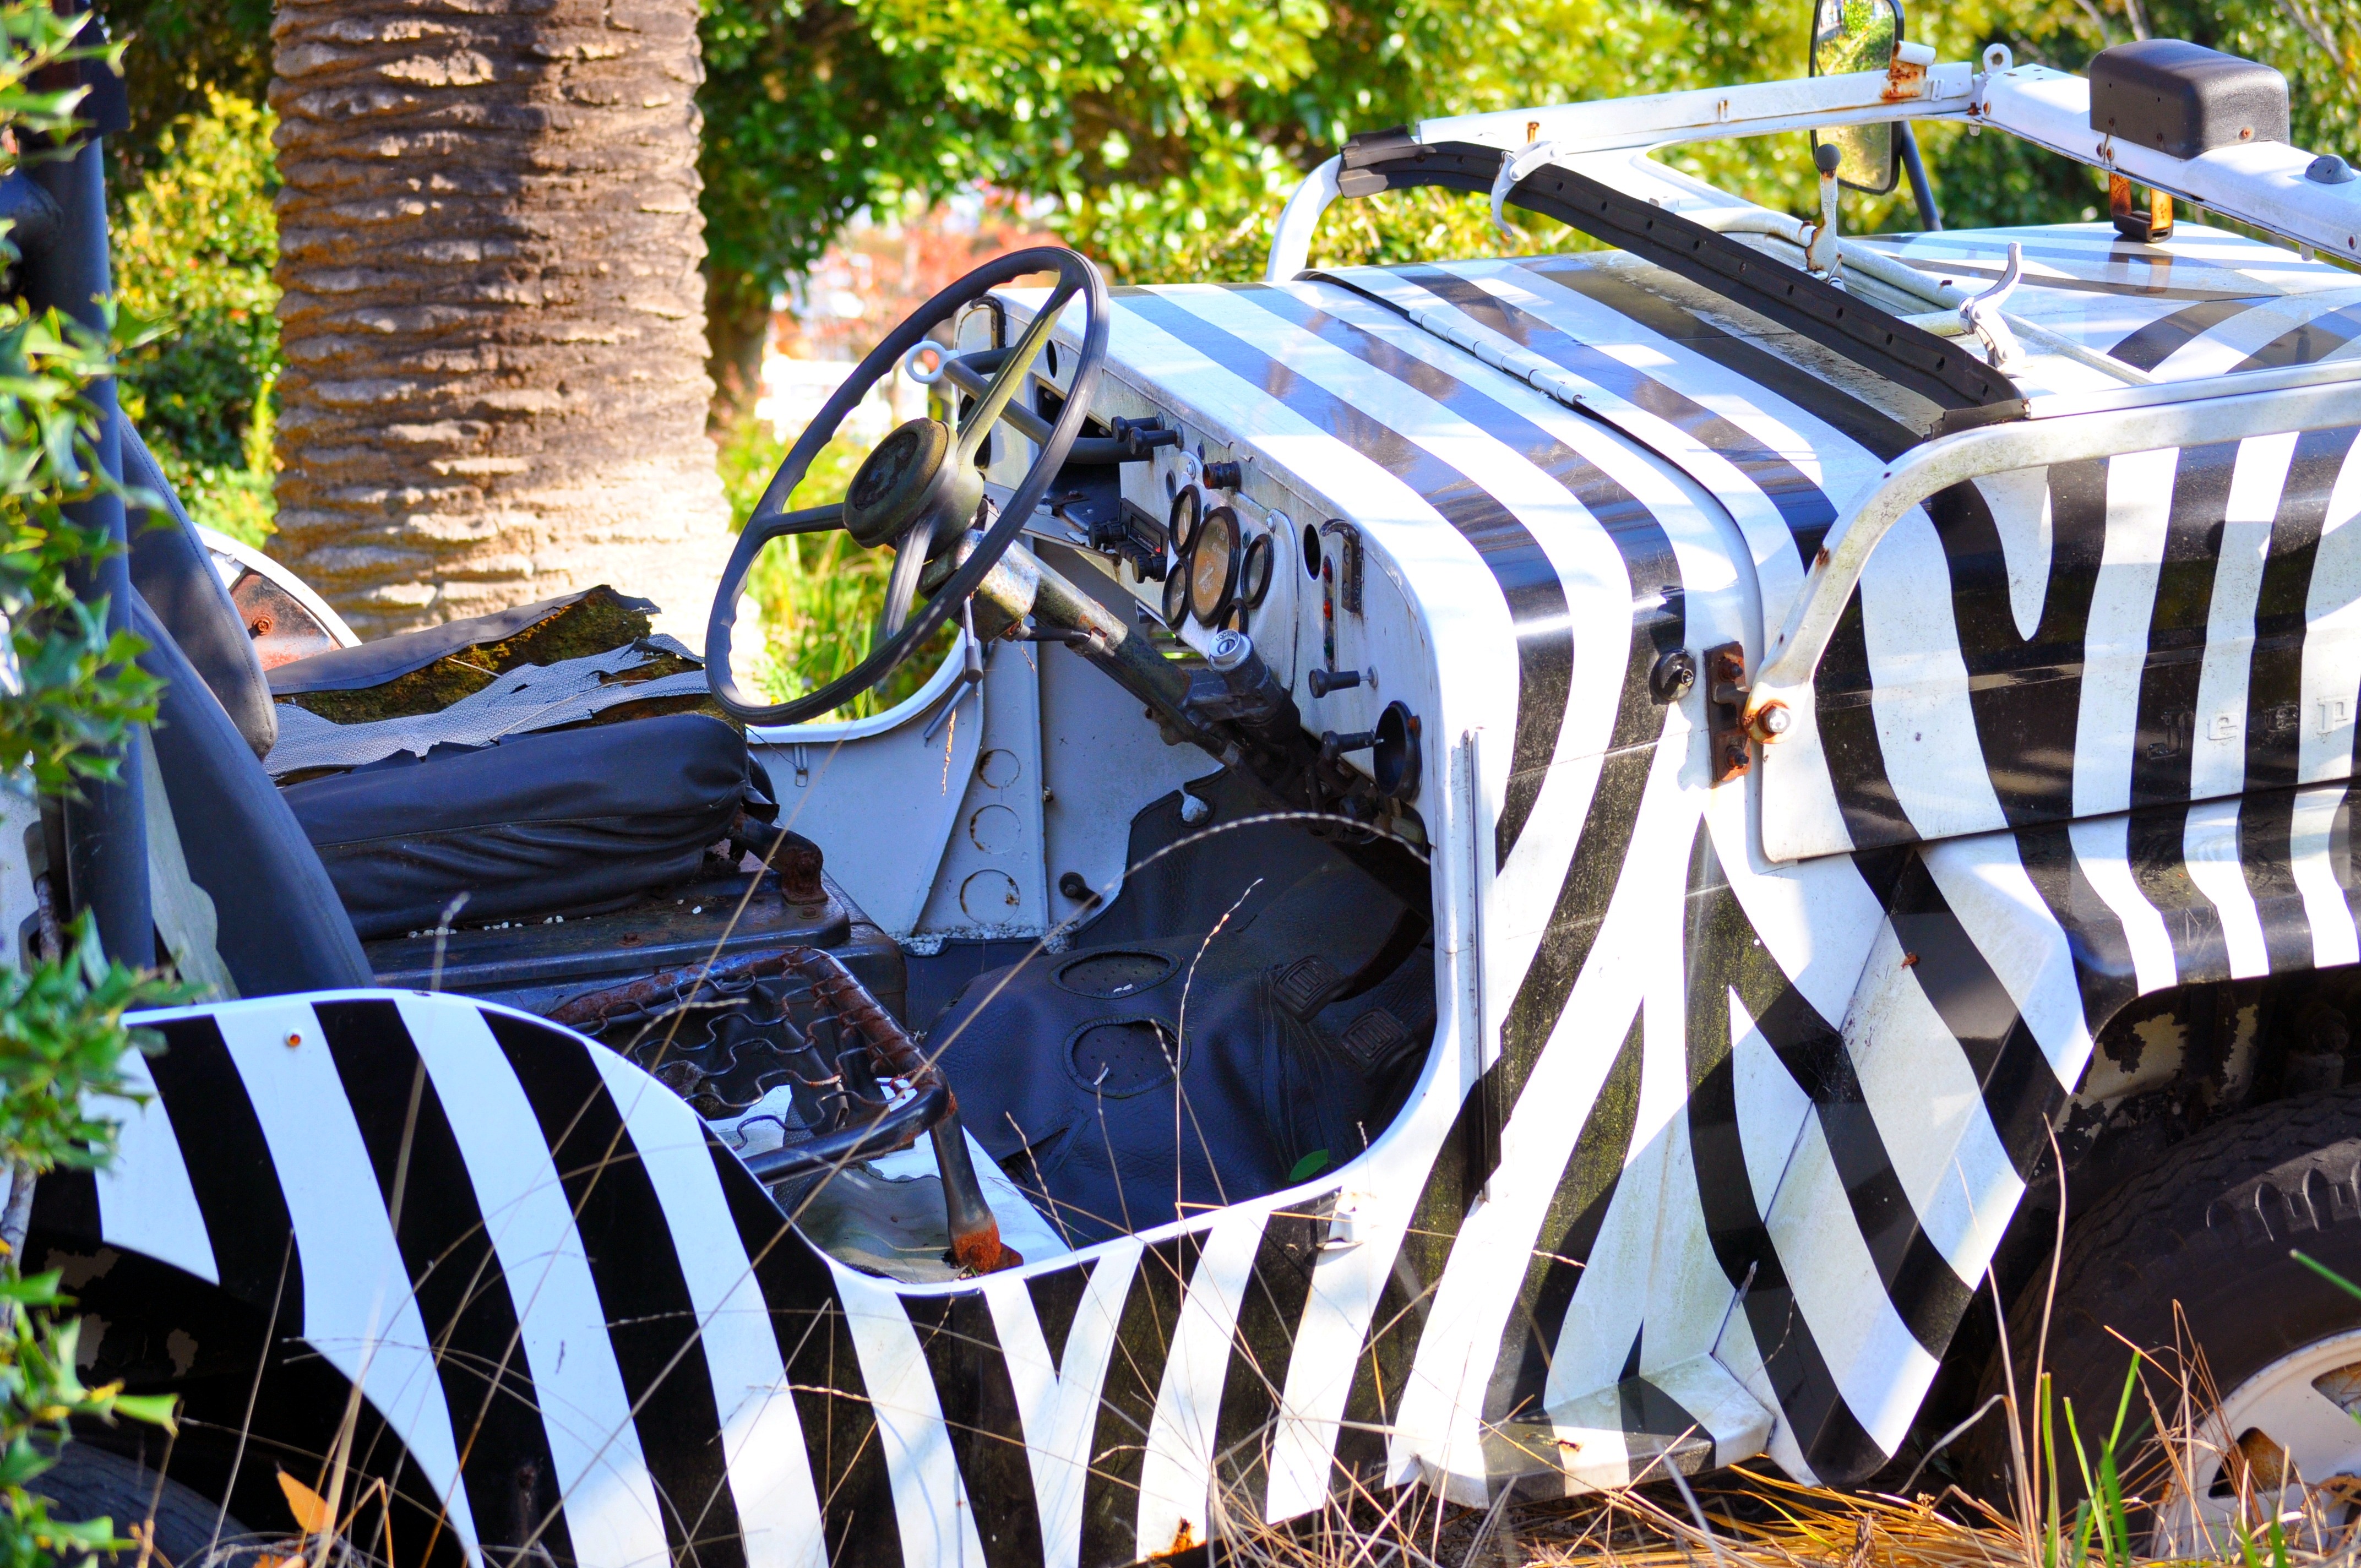
car, vehicle, zebra, the vehicle, jepp, czrnobia y